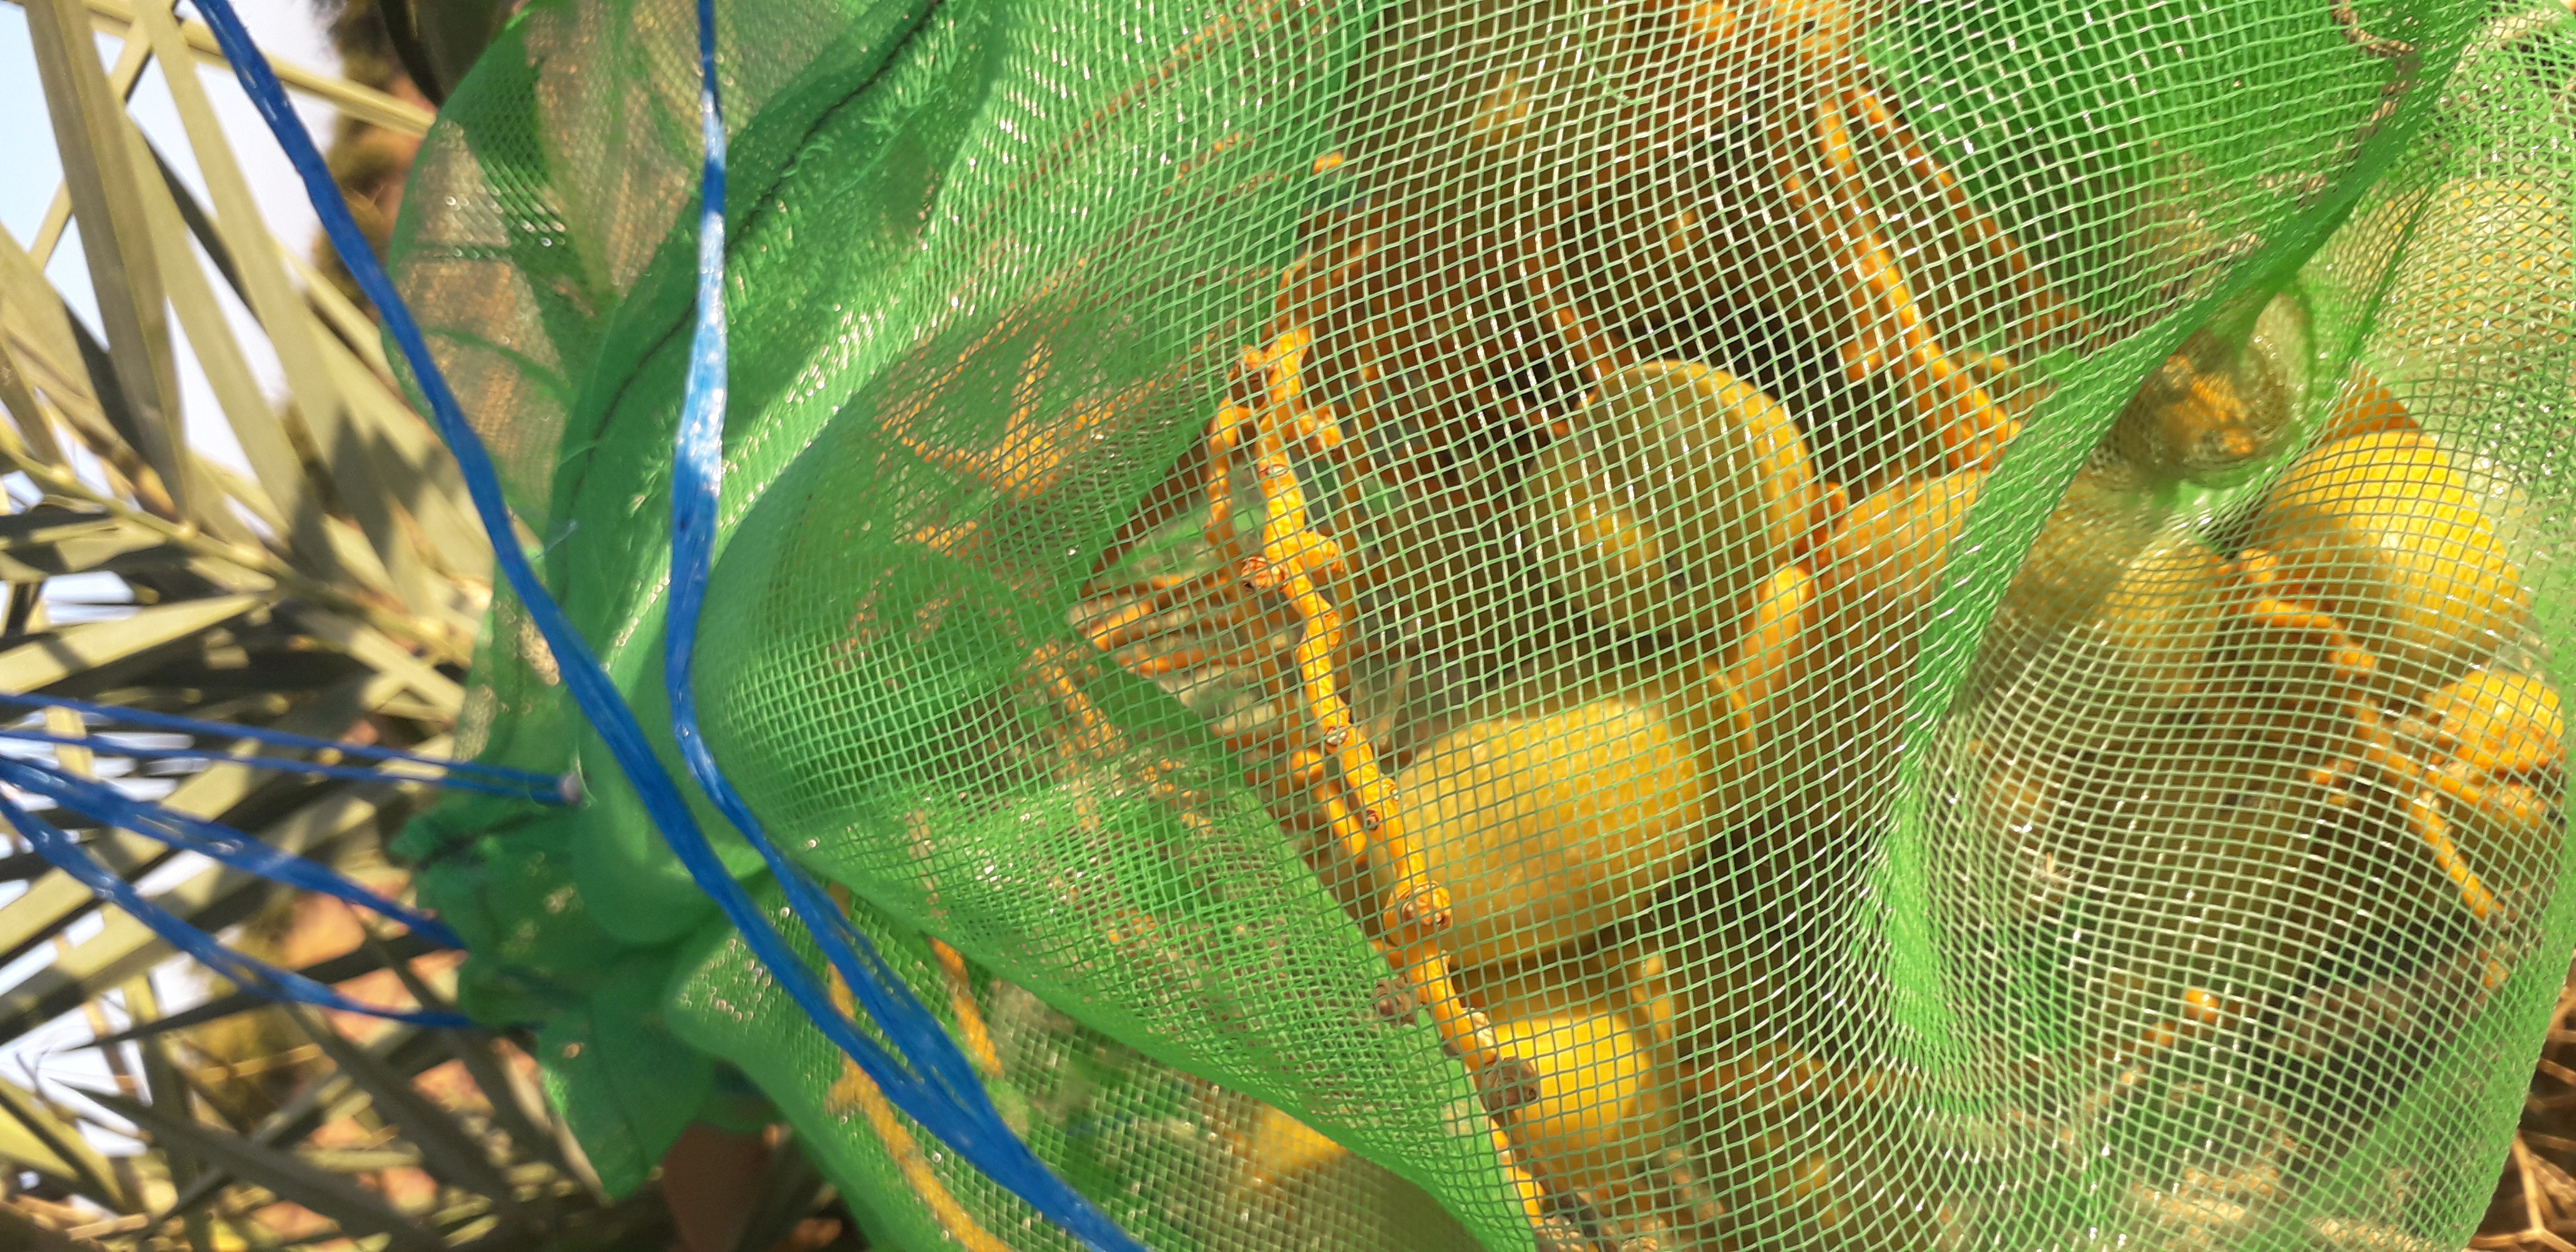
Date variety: Boufagous